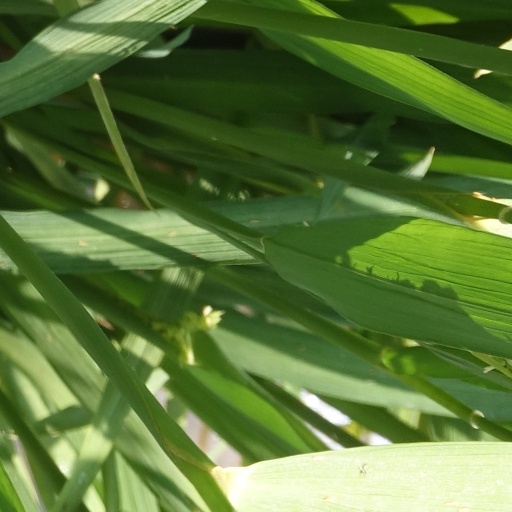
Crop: rice